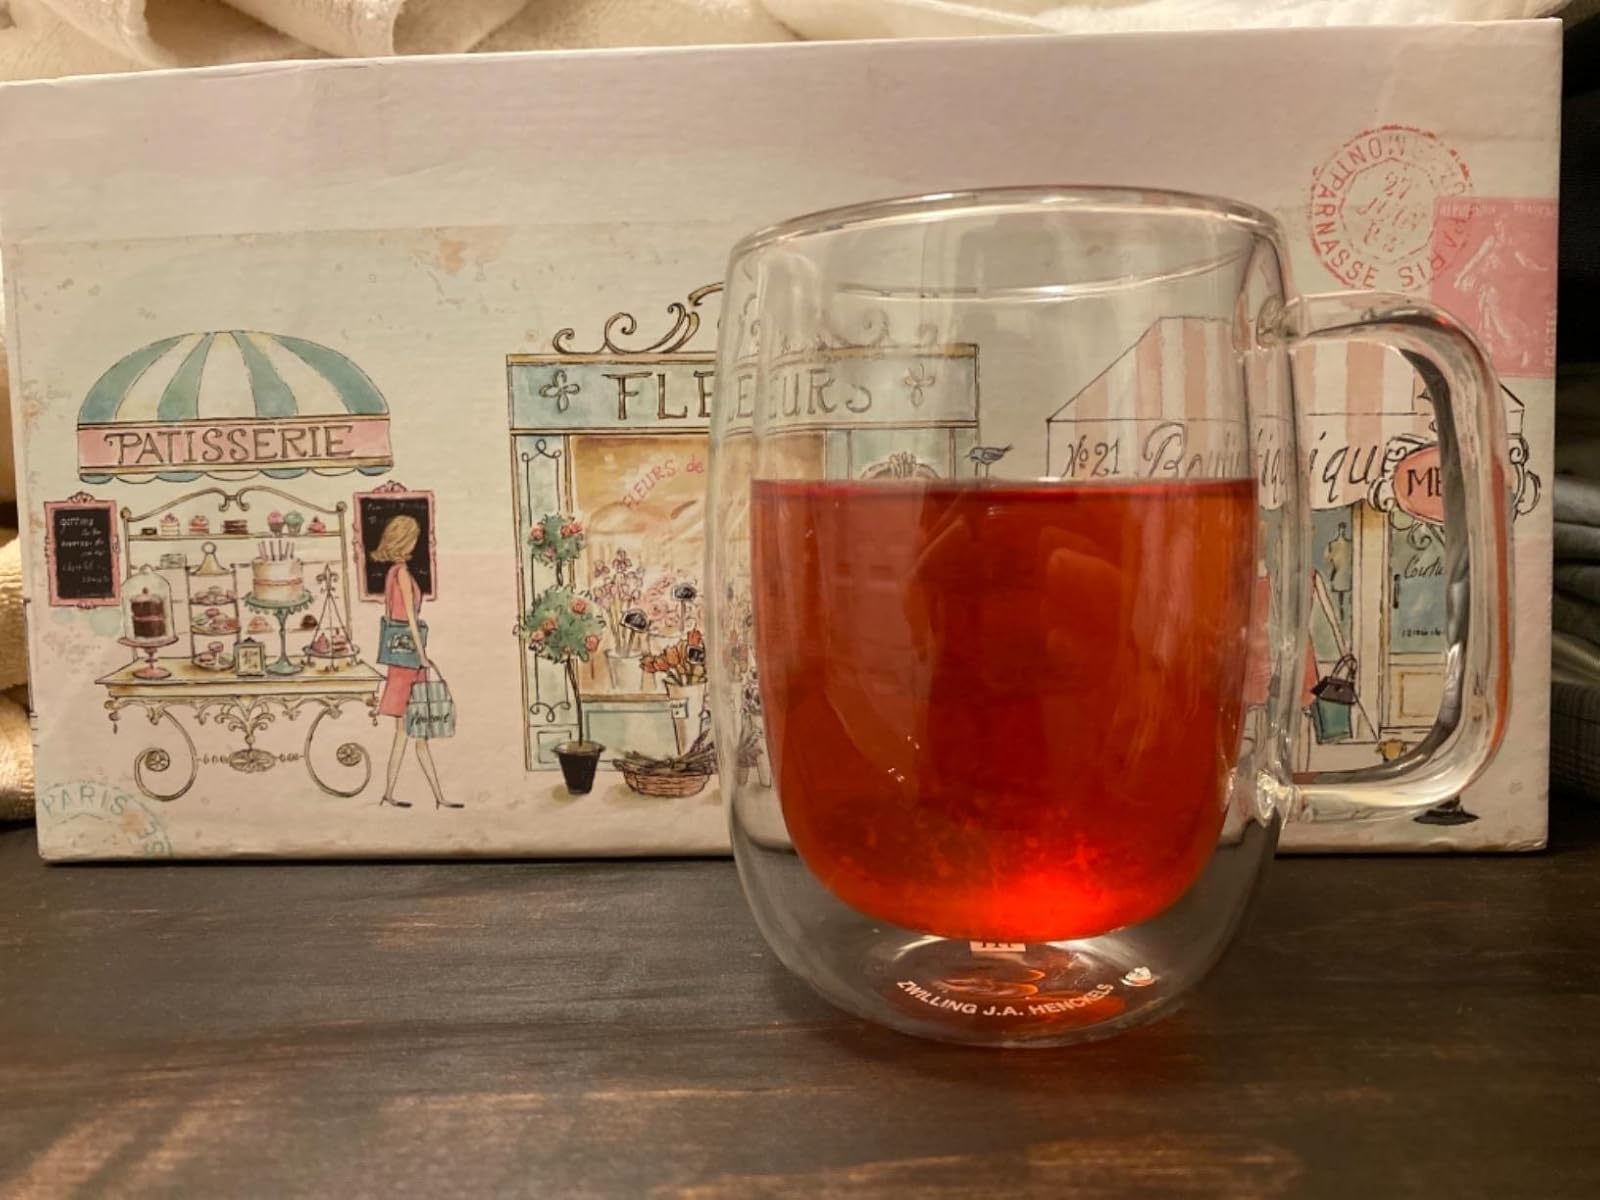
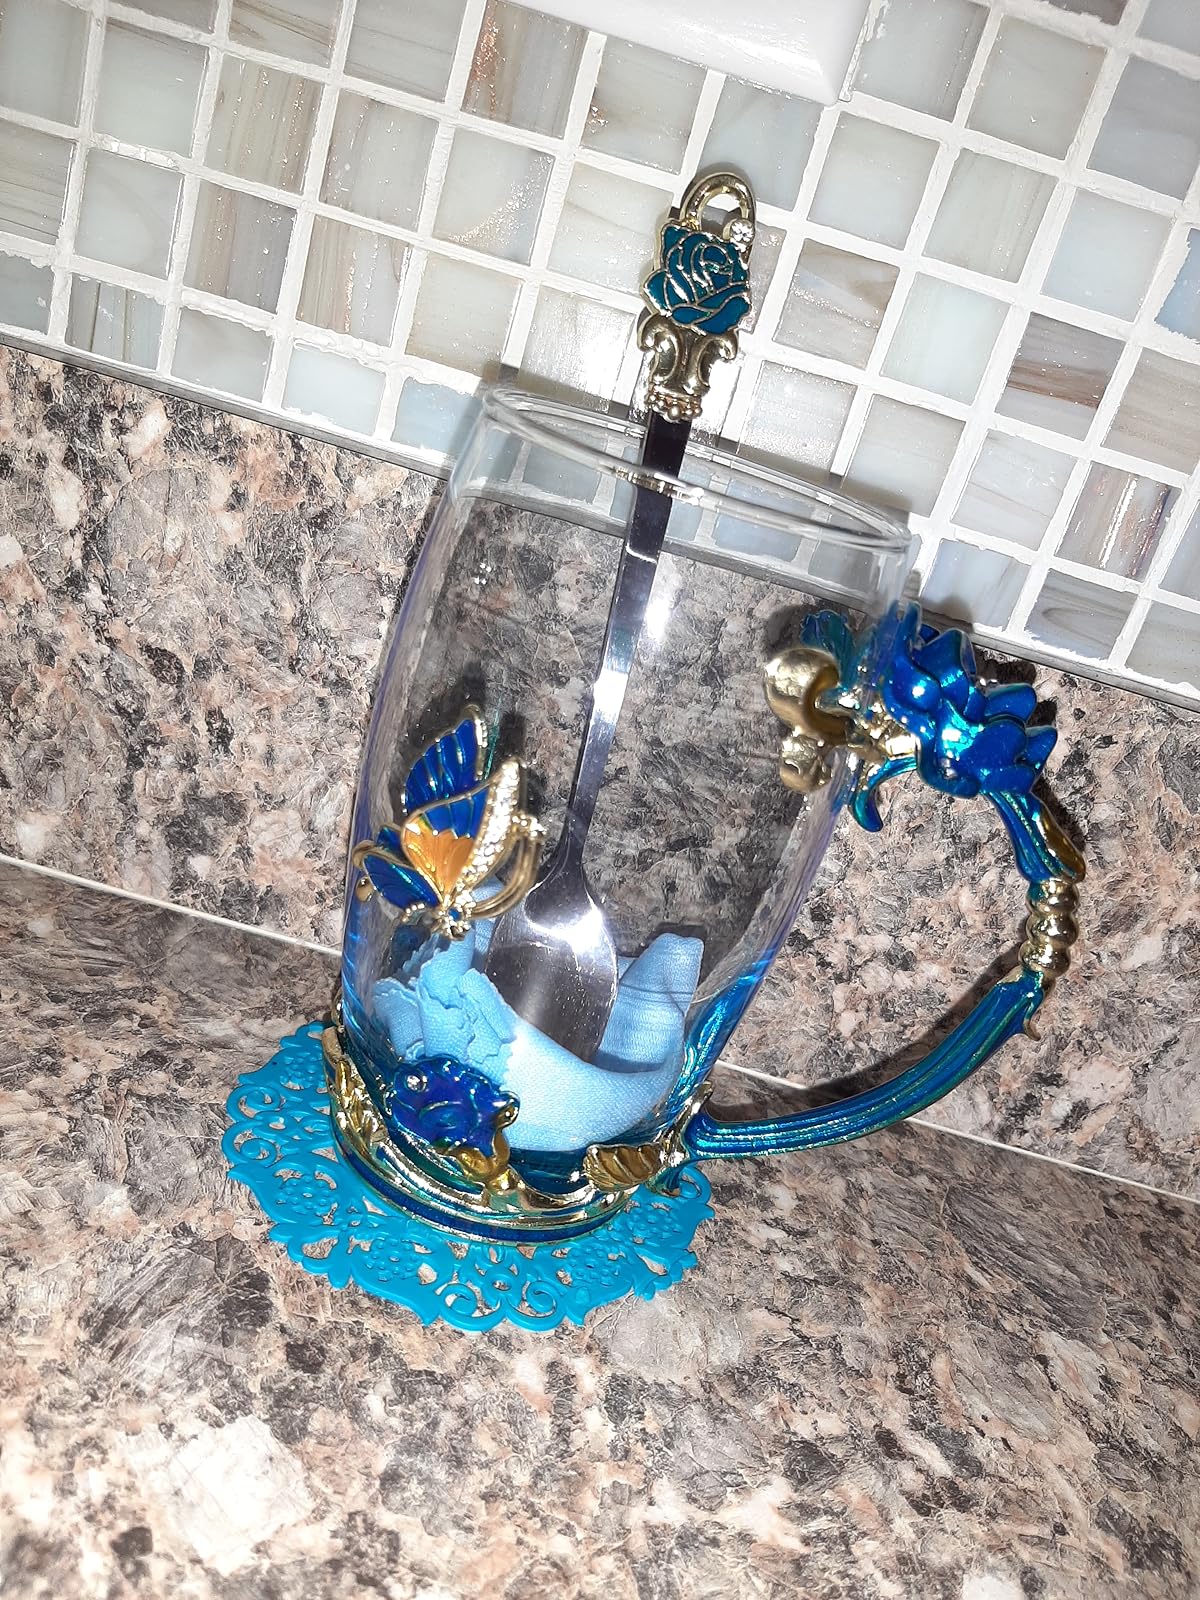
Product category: items_mug
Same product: no